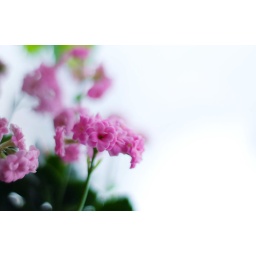
flowers in the window